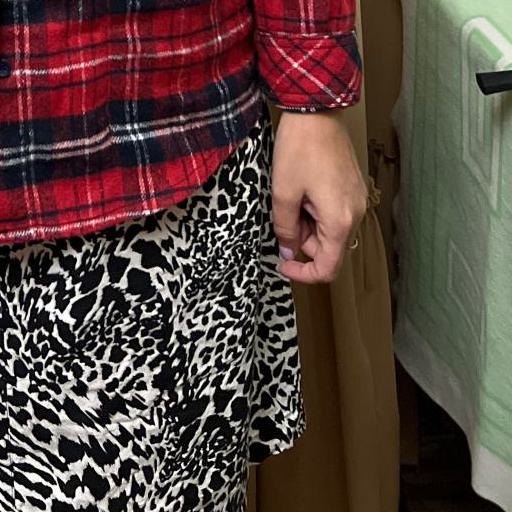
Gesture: no_gesture